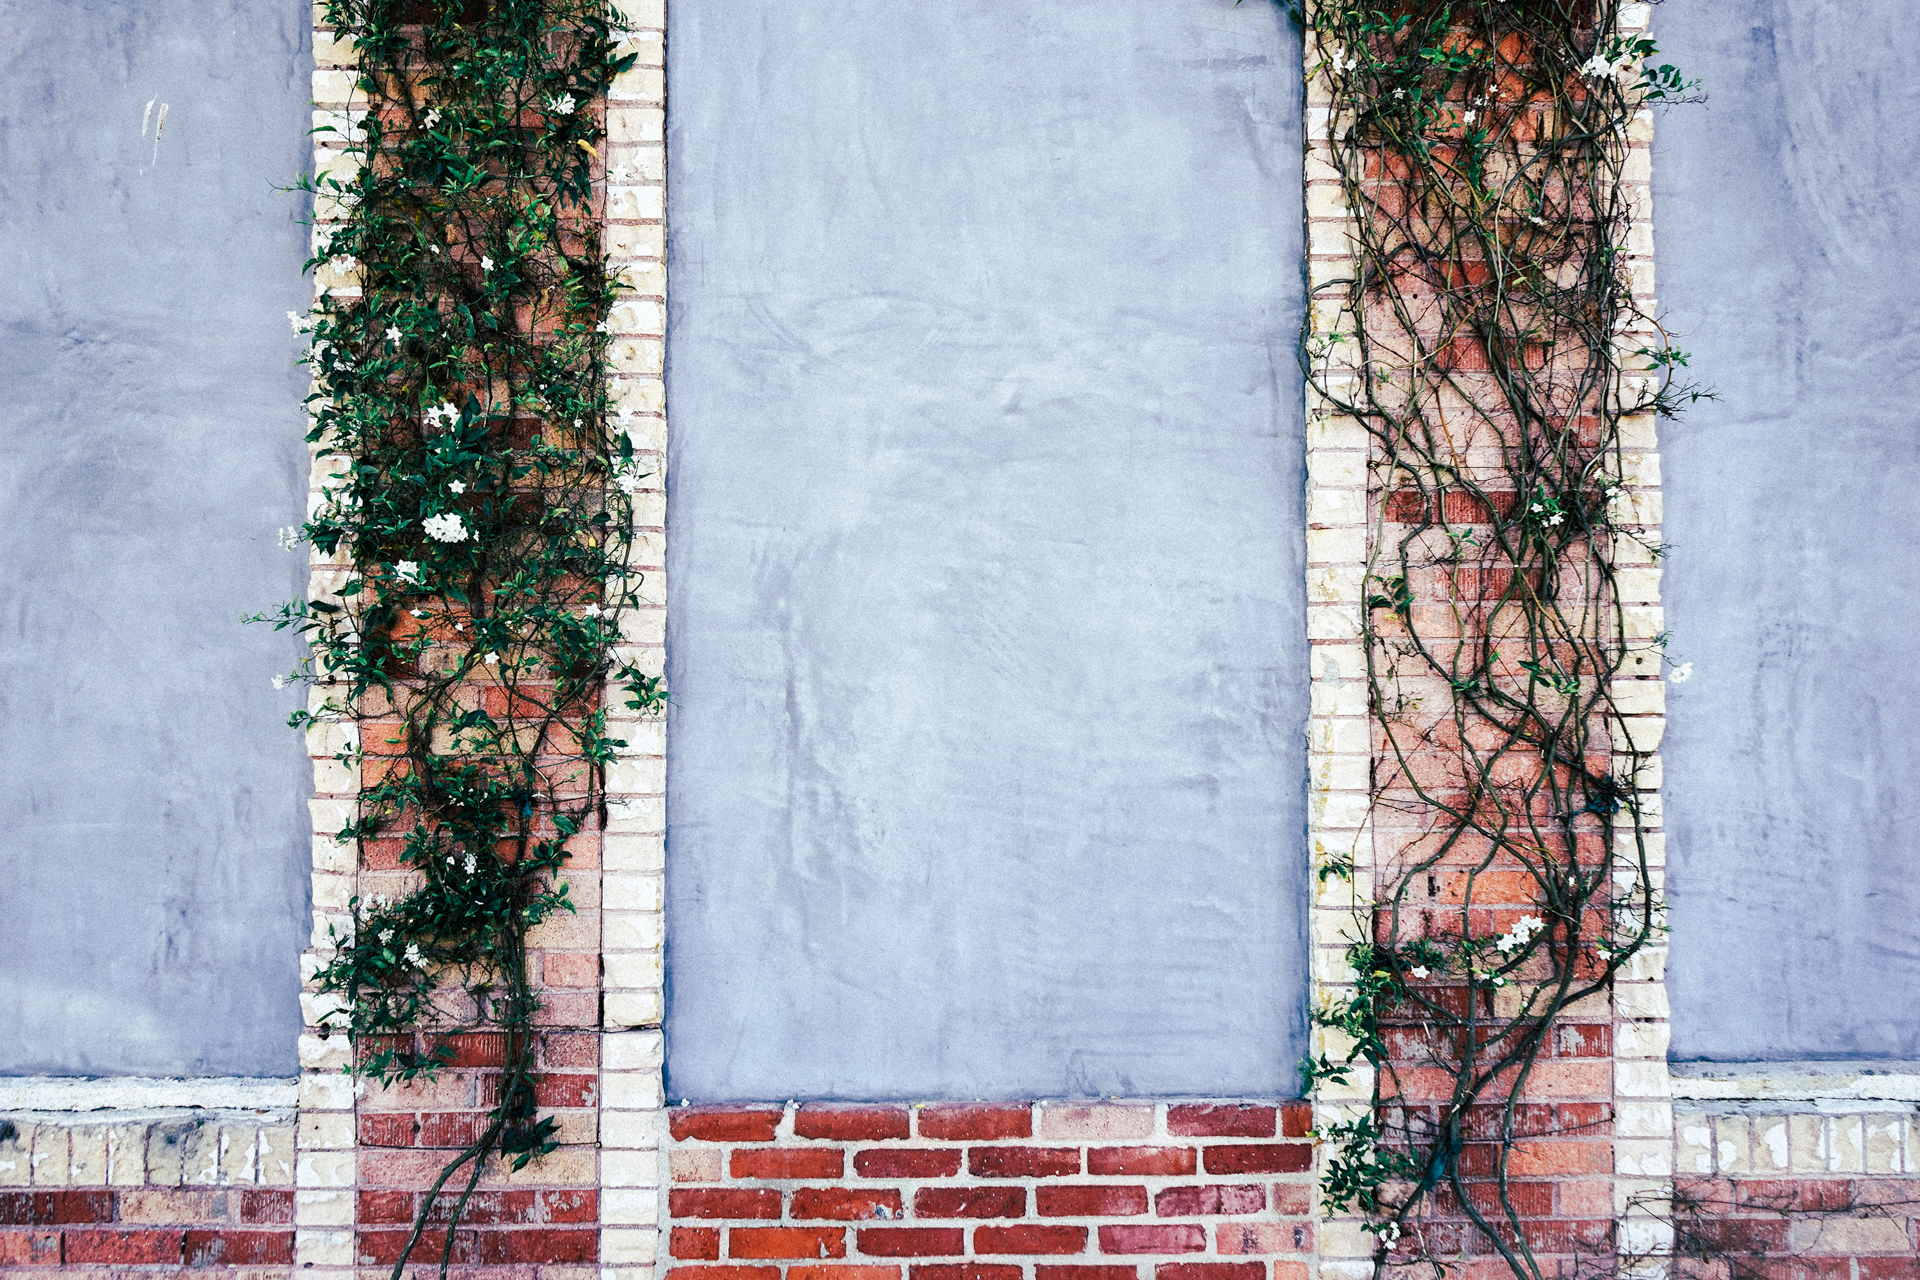
tree, snow, winter, architecture, street, house, window, glass, wall, color, facade, blue, material, interior design, art, bricks, mural, climbing plant, urban area